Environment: real
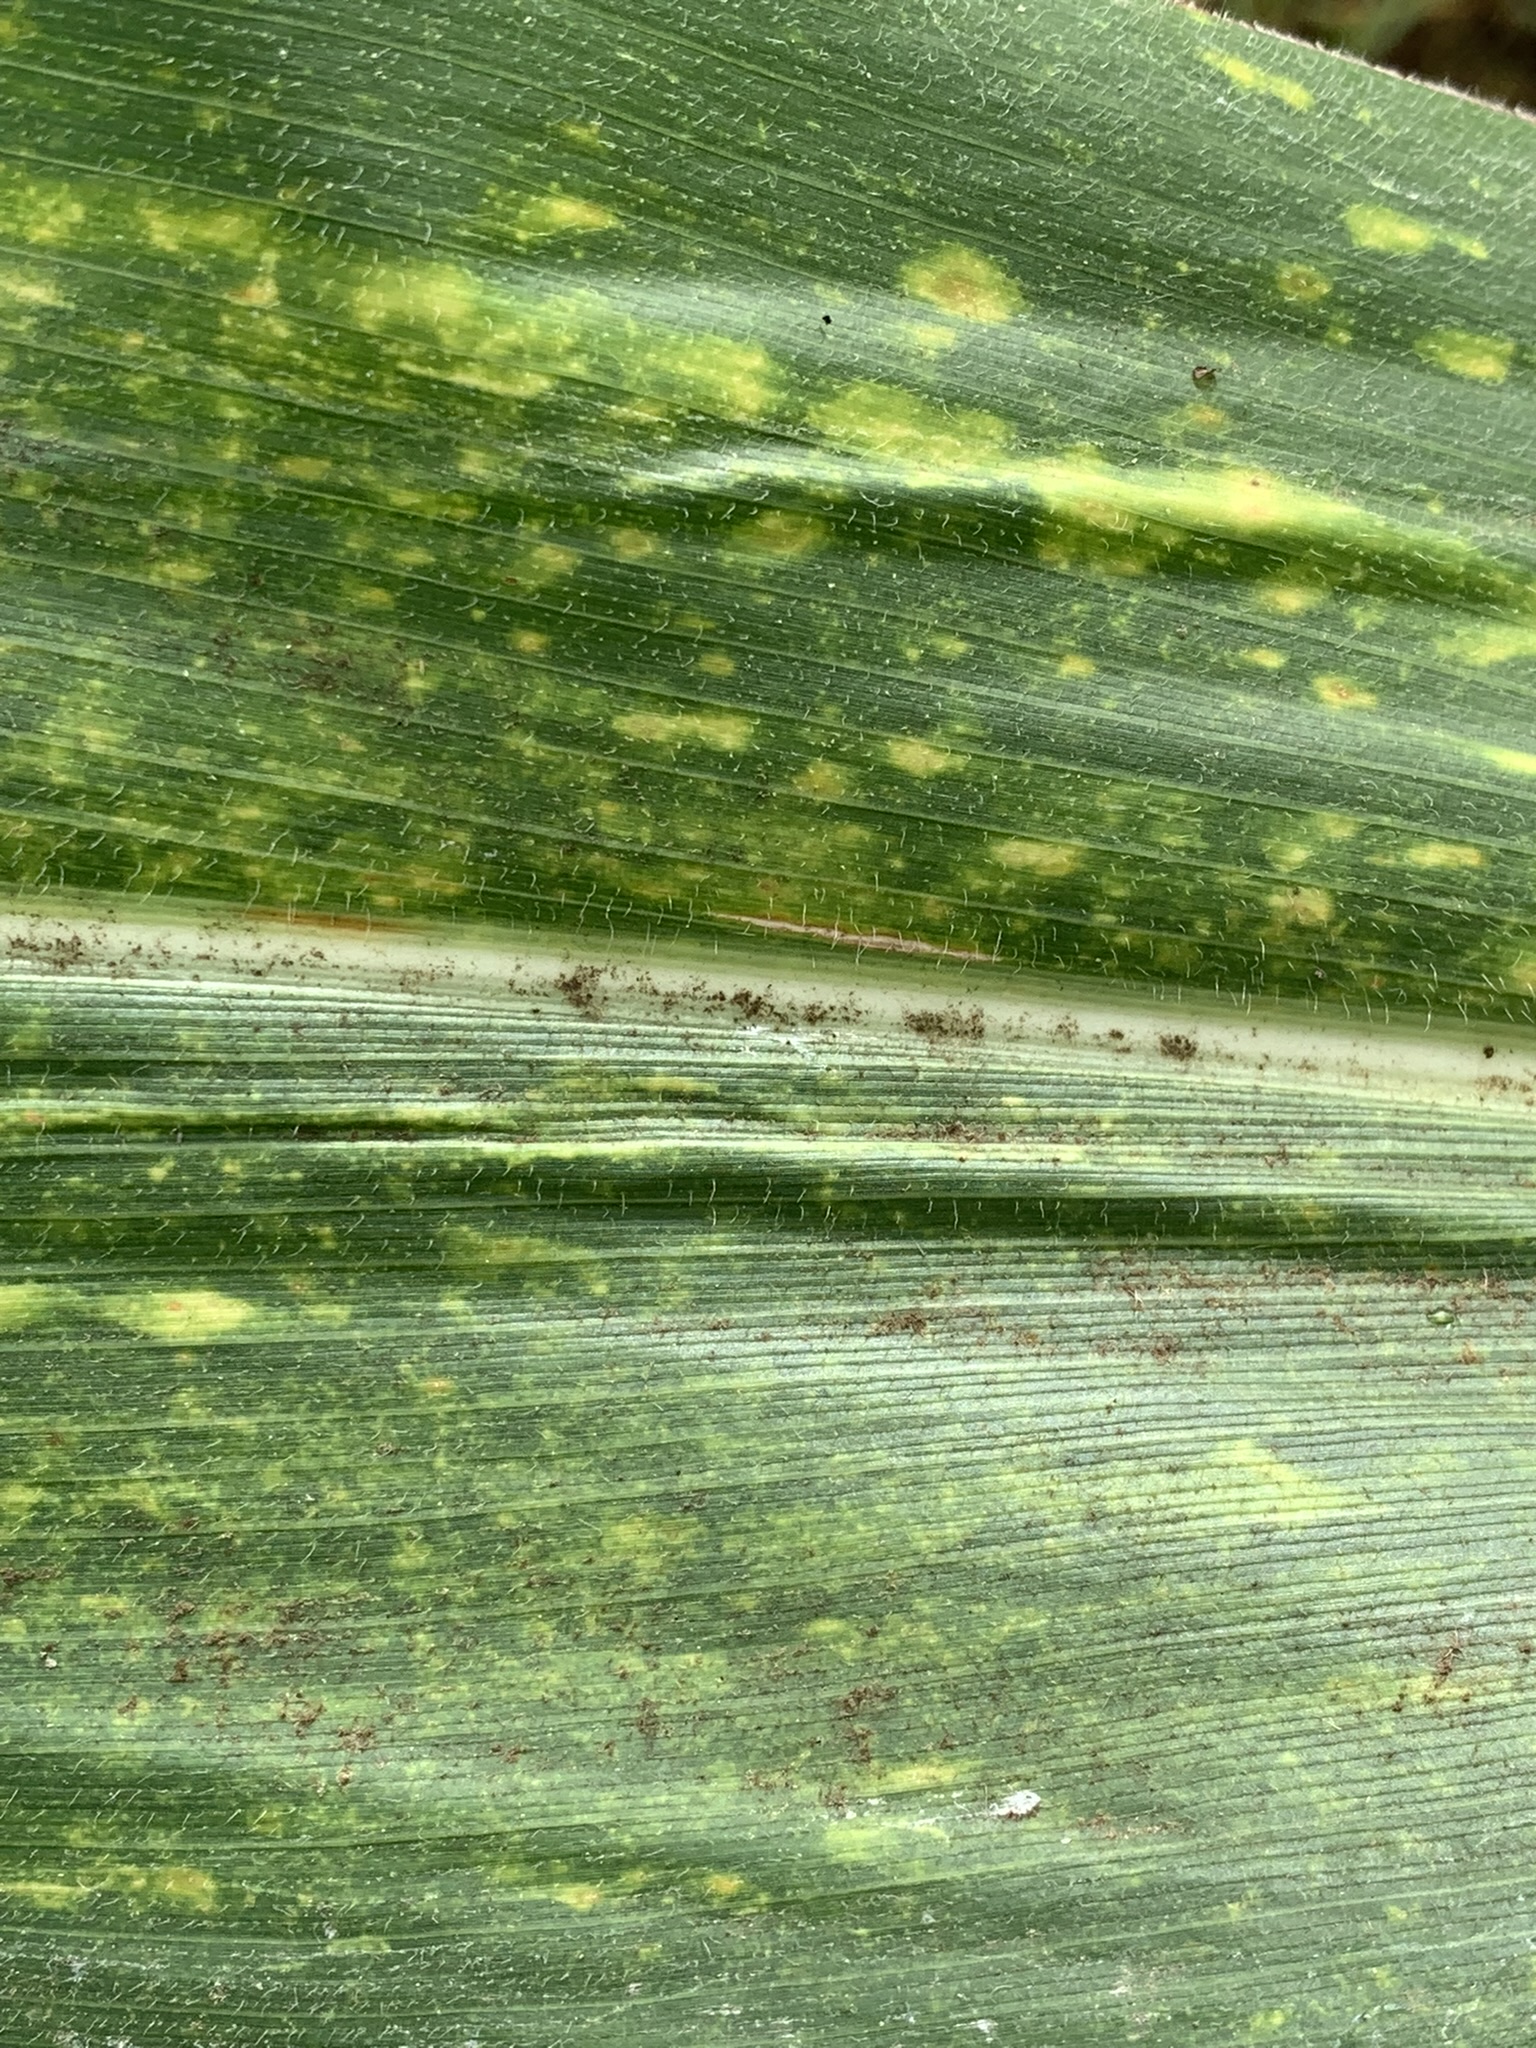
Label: lethal_necrosis